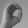
ASL letter: O